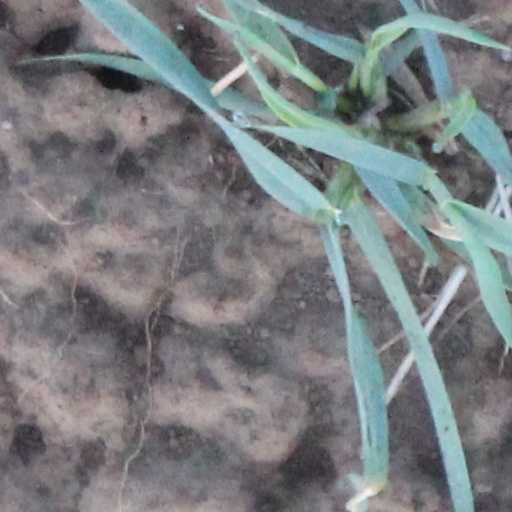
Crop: wheat